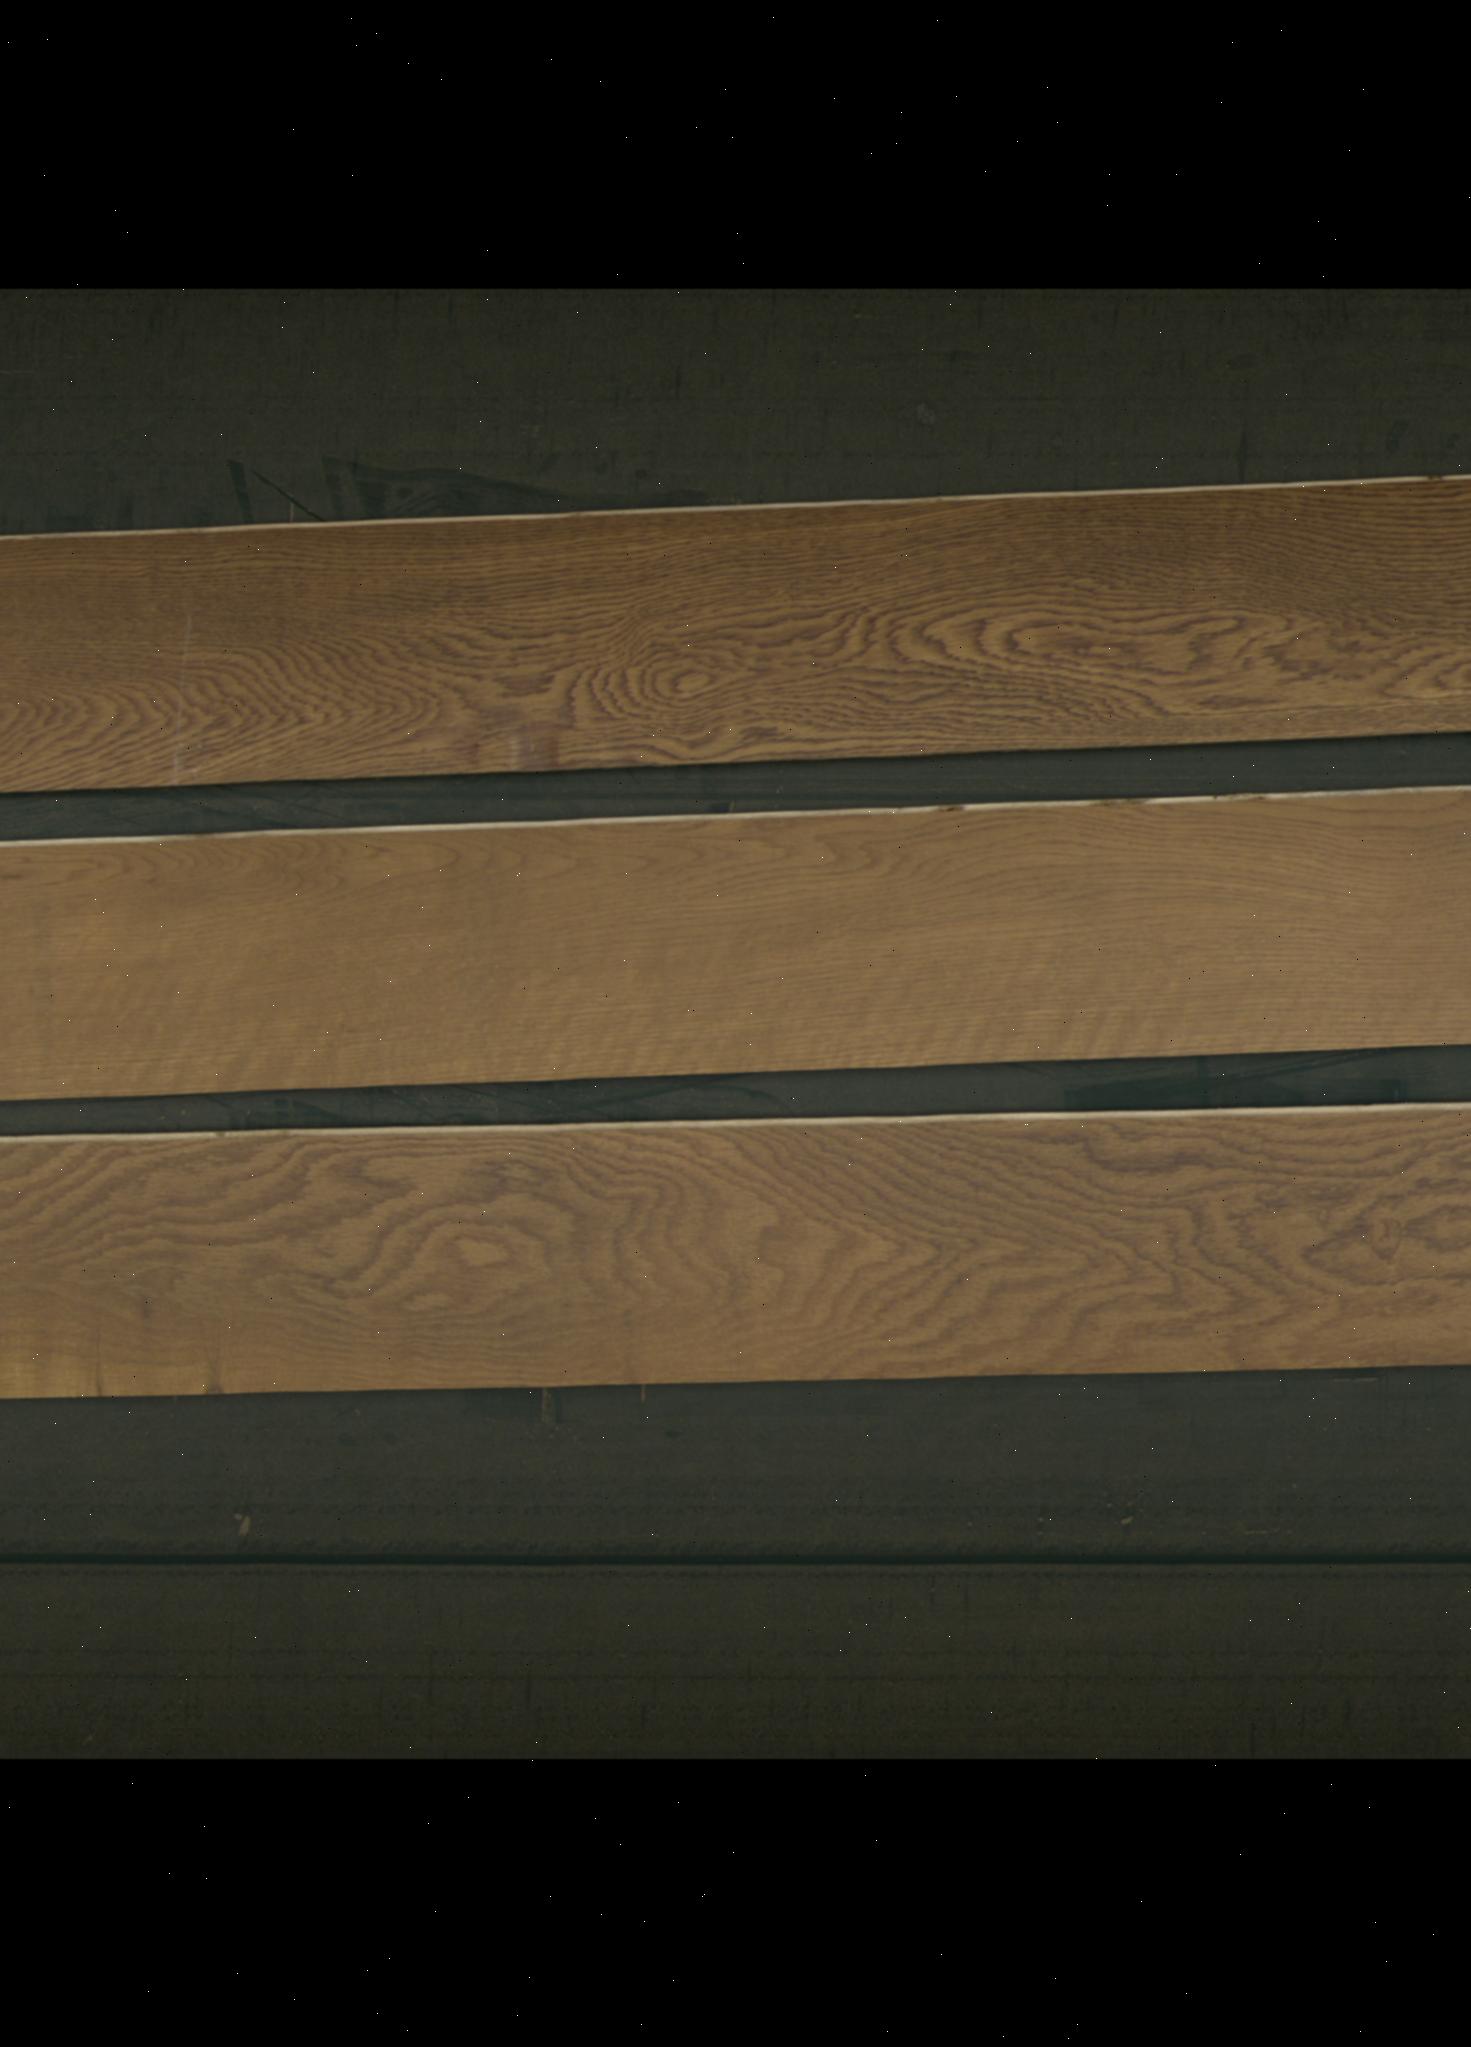
Label: mixers